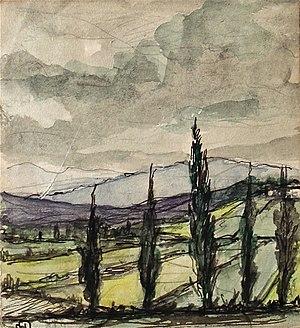
Paysage
Raymond Woog est un peintre, dessinateur et illustrateur Français né le 25 octobre 1875 à Paris et mort le 10 mai 1949 à Neuilly-sur-Seine.